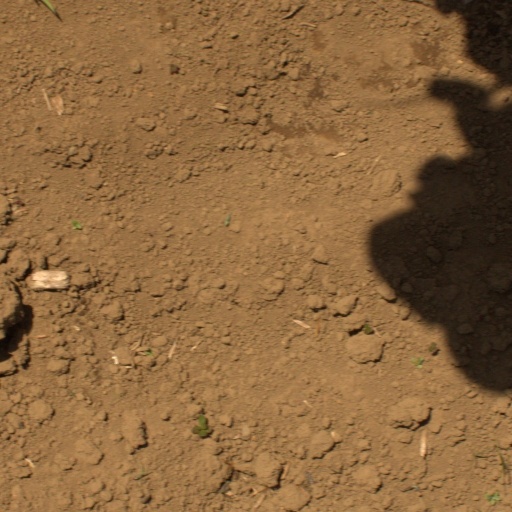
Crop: Jerusalem artichoke